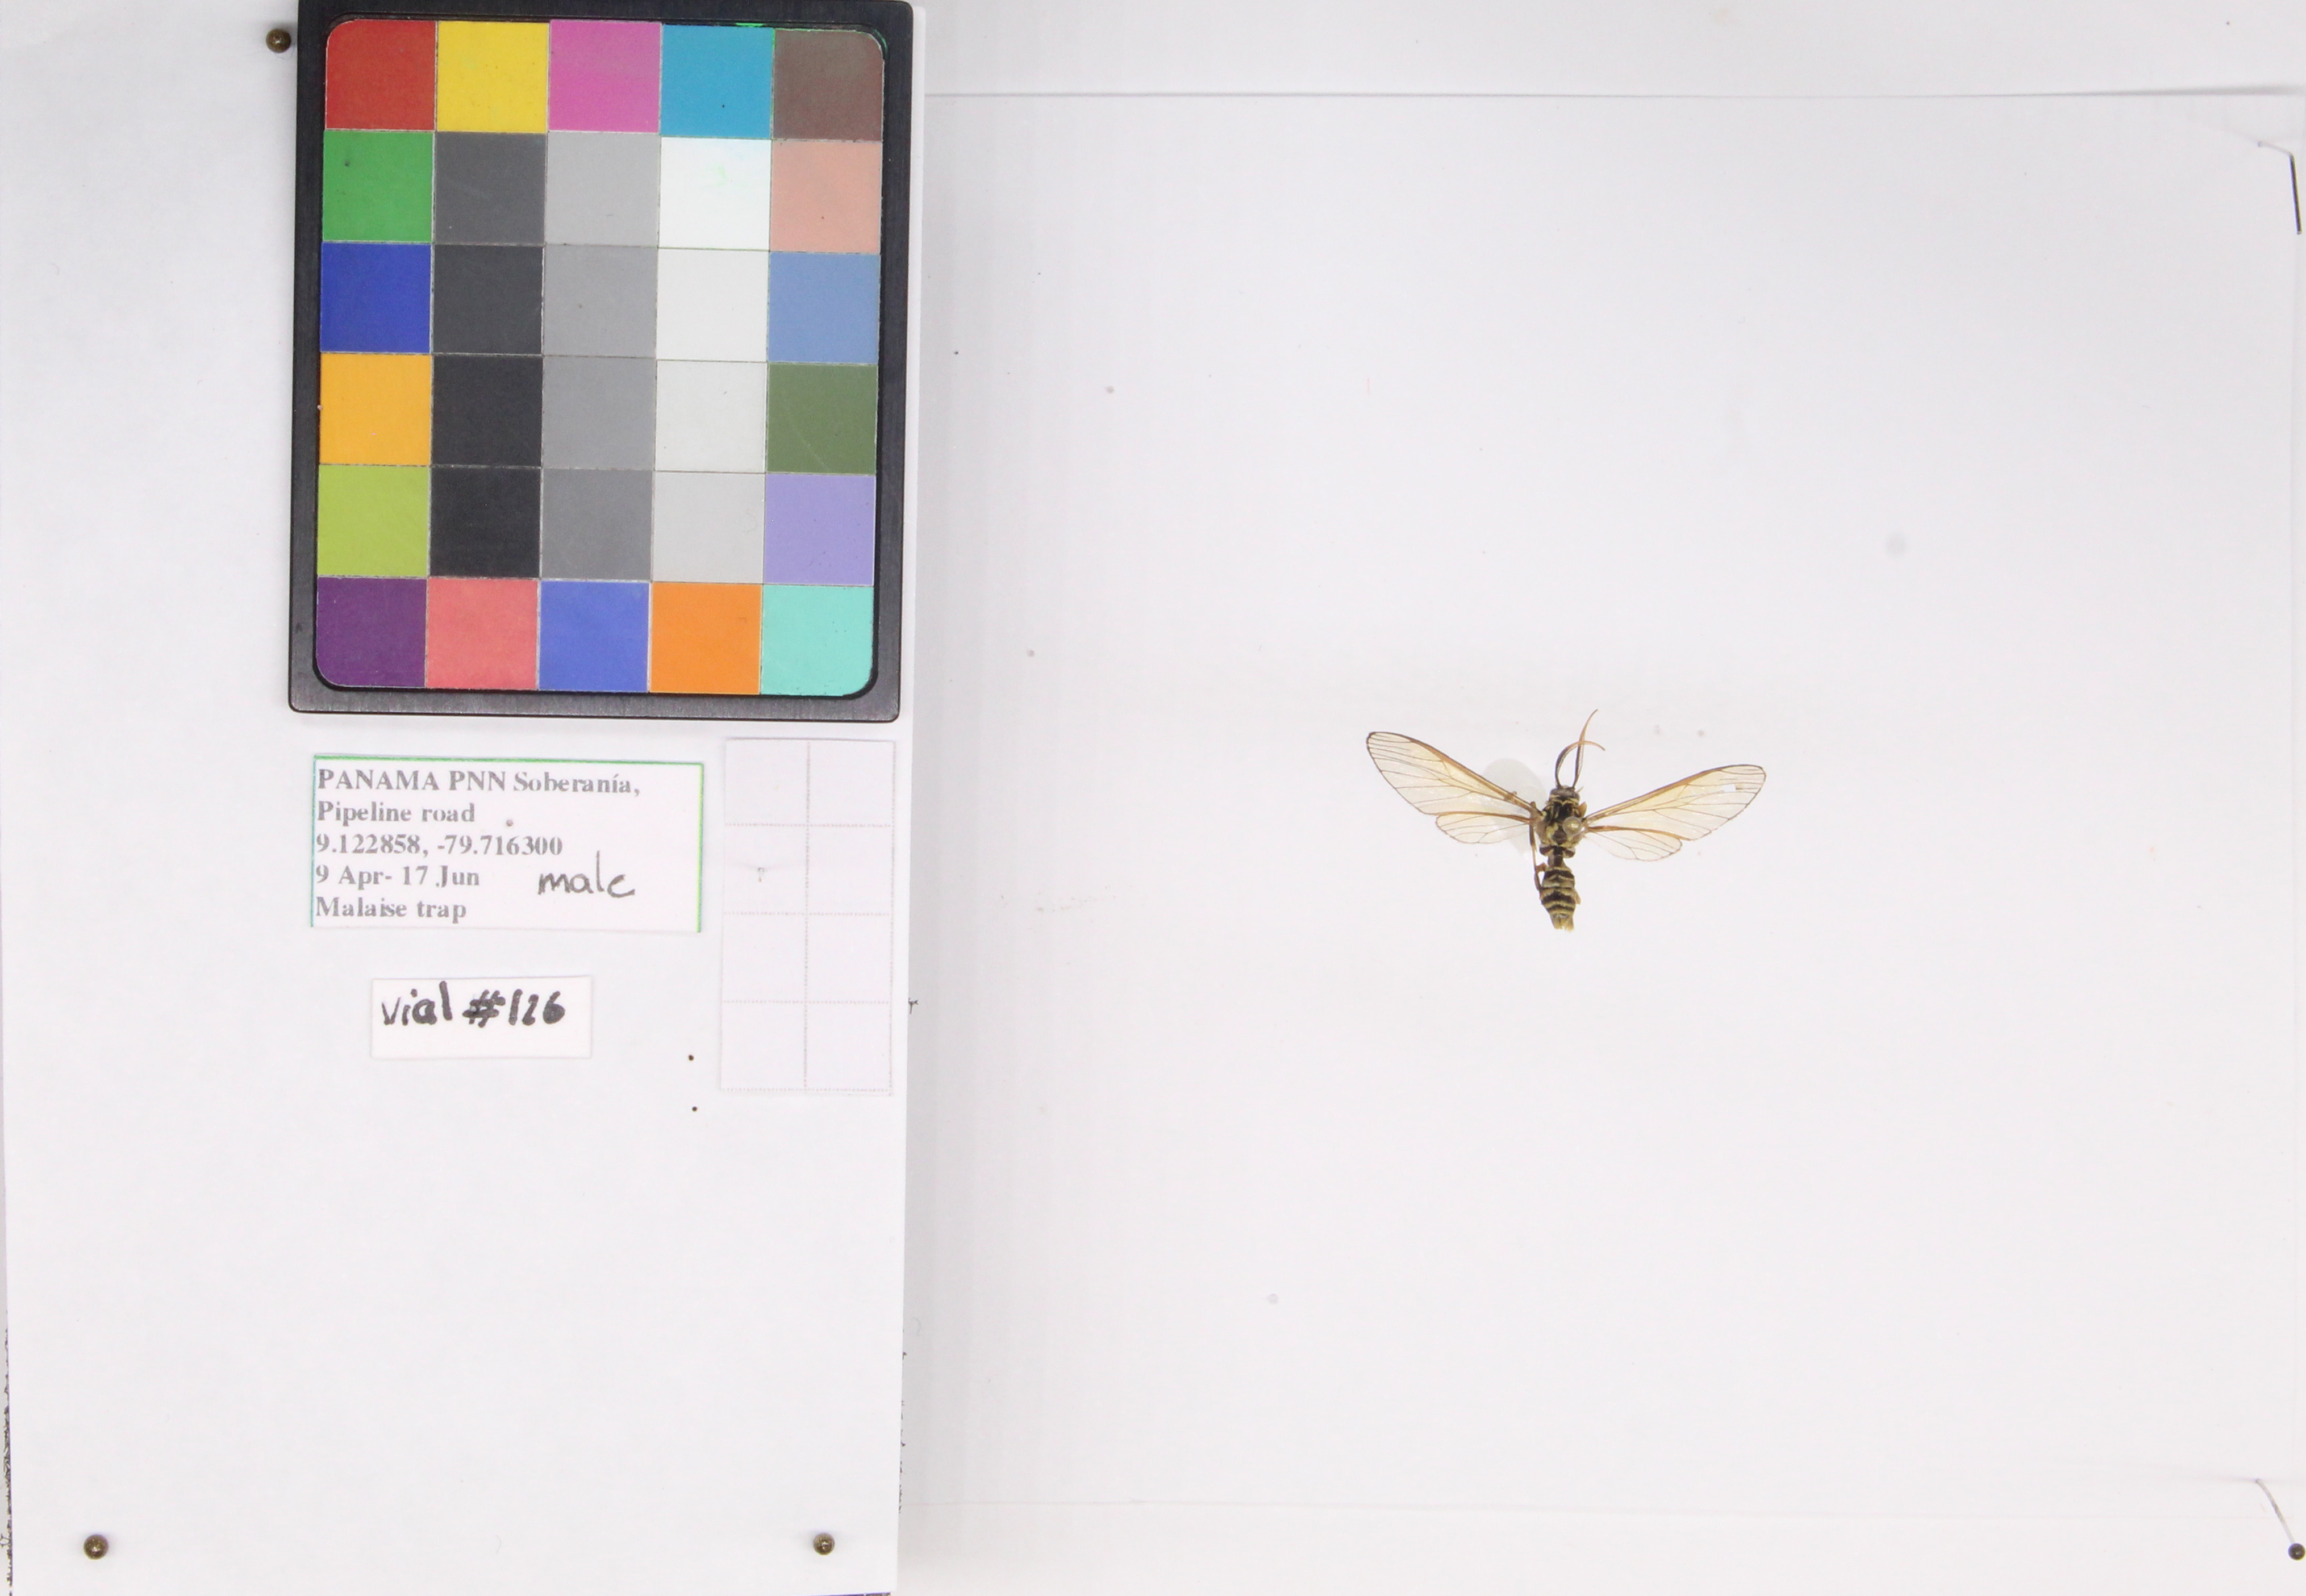
Label: moth
Location: Gamboa